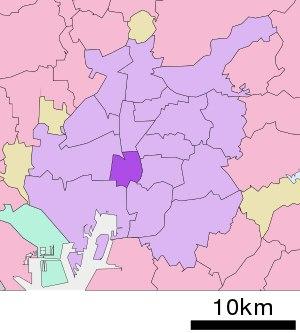
Atsuta est l'un des 16 arrondissements de la ville de Nagoya au Japon. Il est situé au centre de la ville.